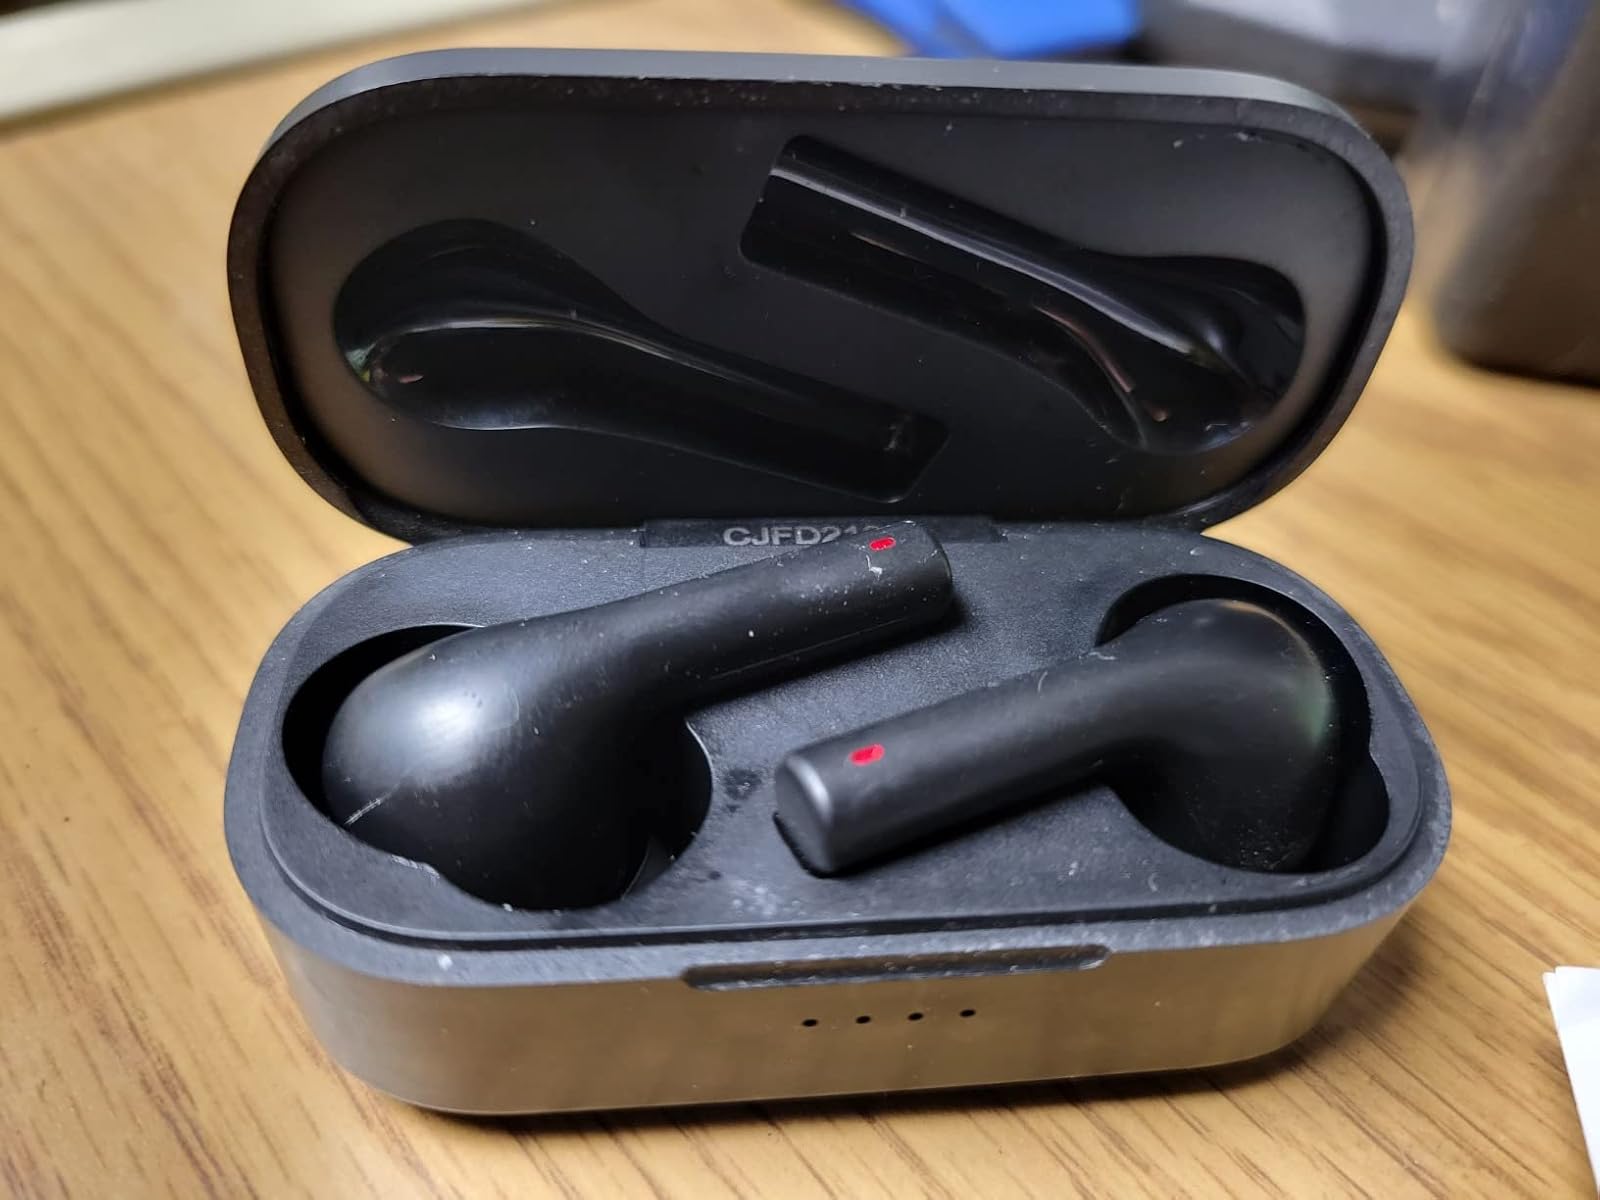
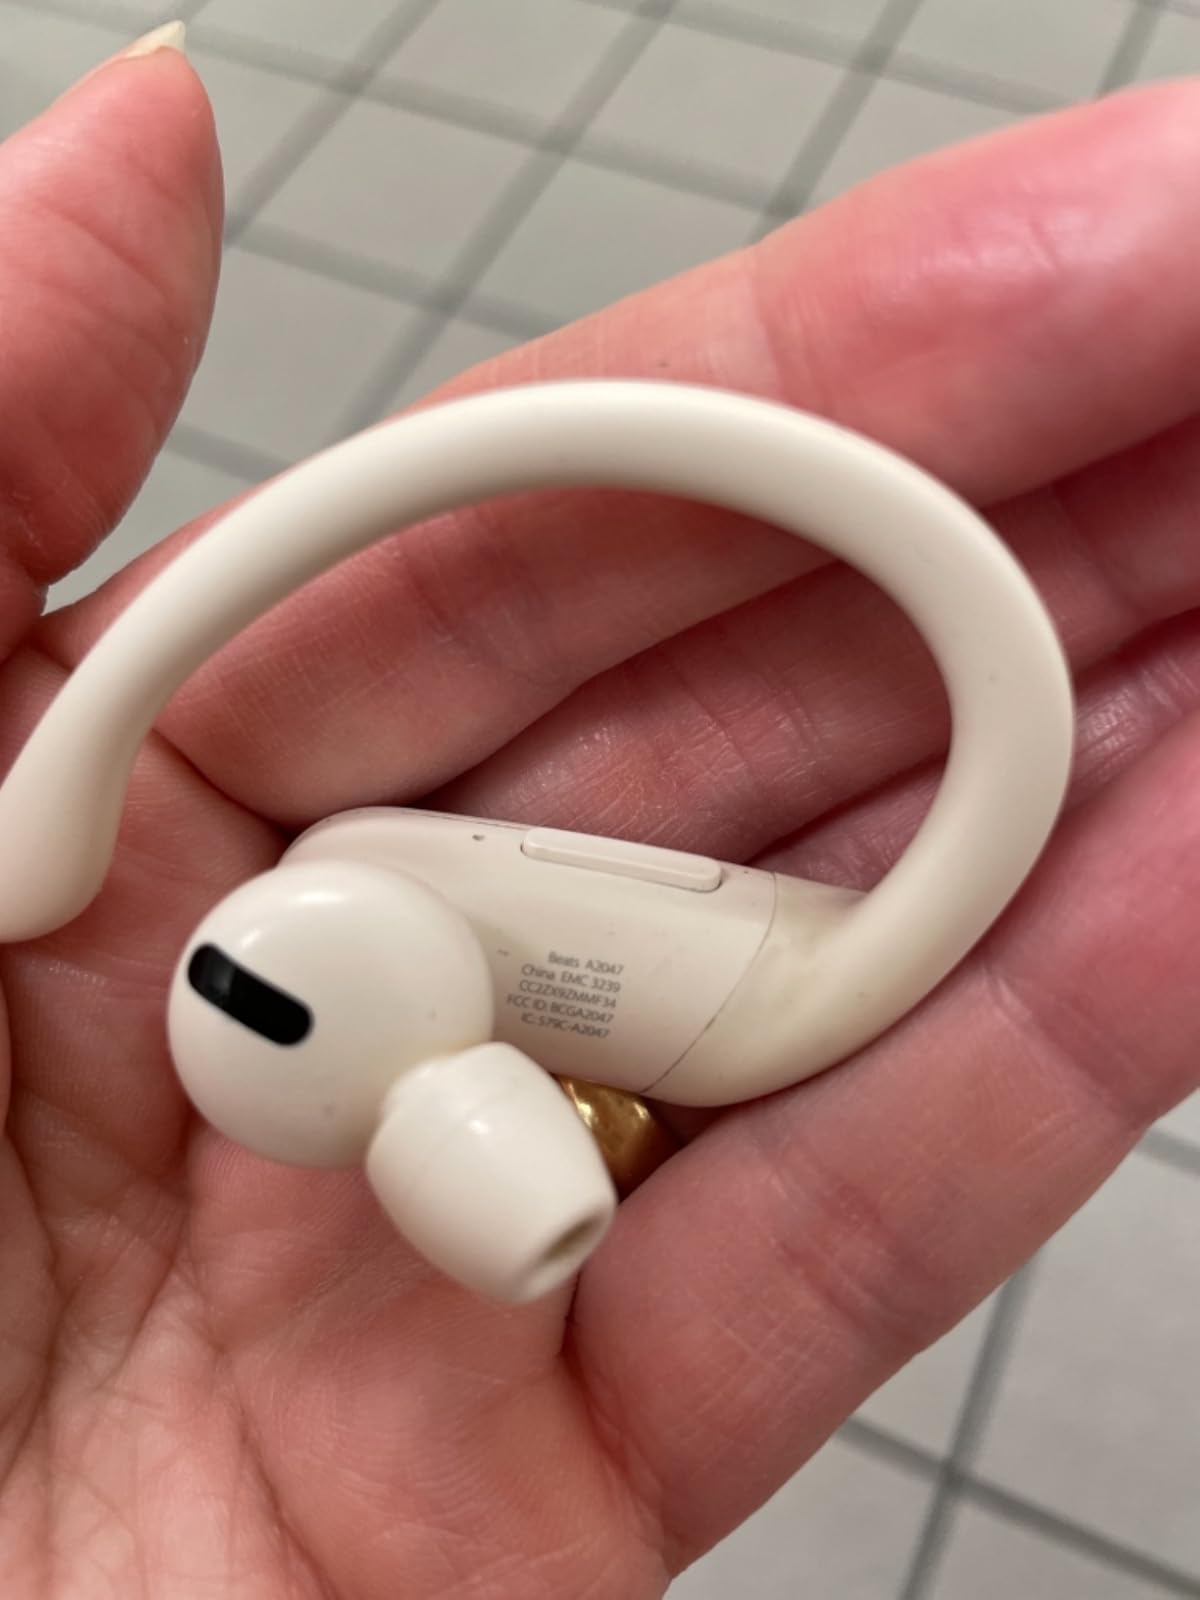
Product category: earbuds
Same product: no